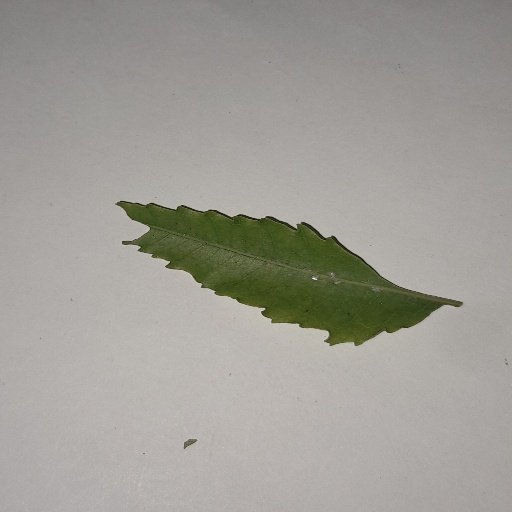
Species: Neem
Leaf condition: Yellow Leaf